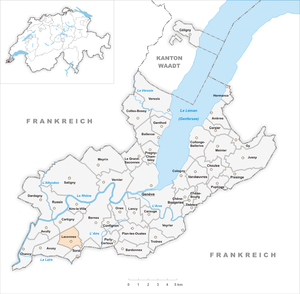
Laconnex est une commune suisse du canton de Genève. Plusieurs associations ont été créées au sein de ce village, notamment la Jeunesse de Laconnex, qui organise plusieurs événements par année.